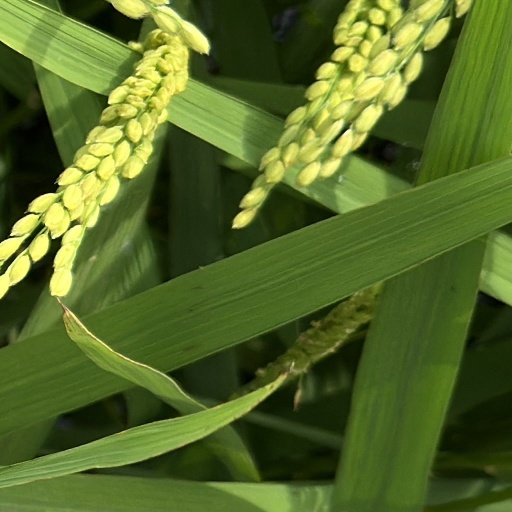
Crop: rice